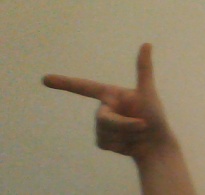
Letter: yaa